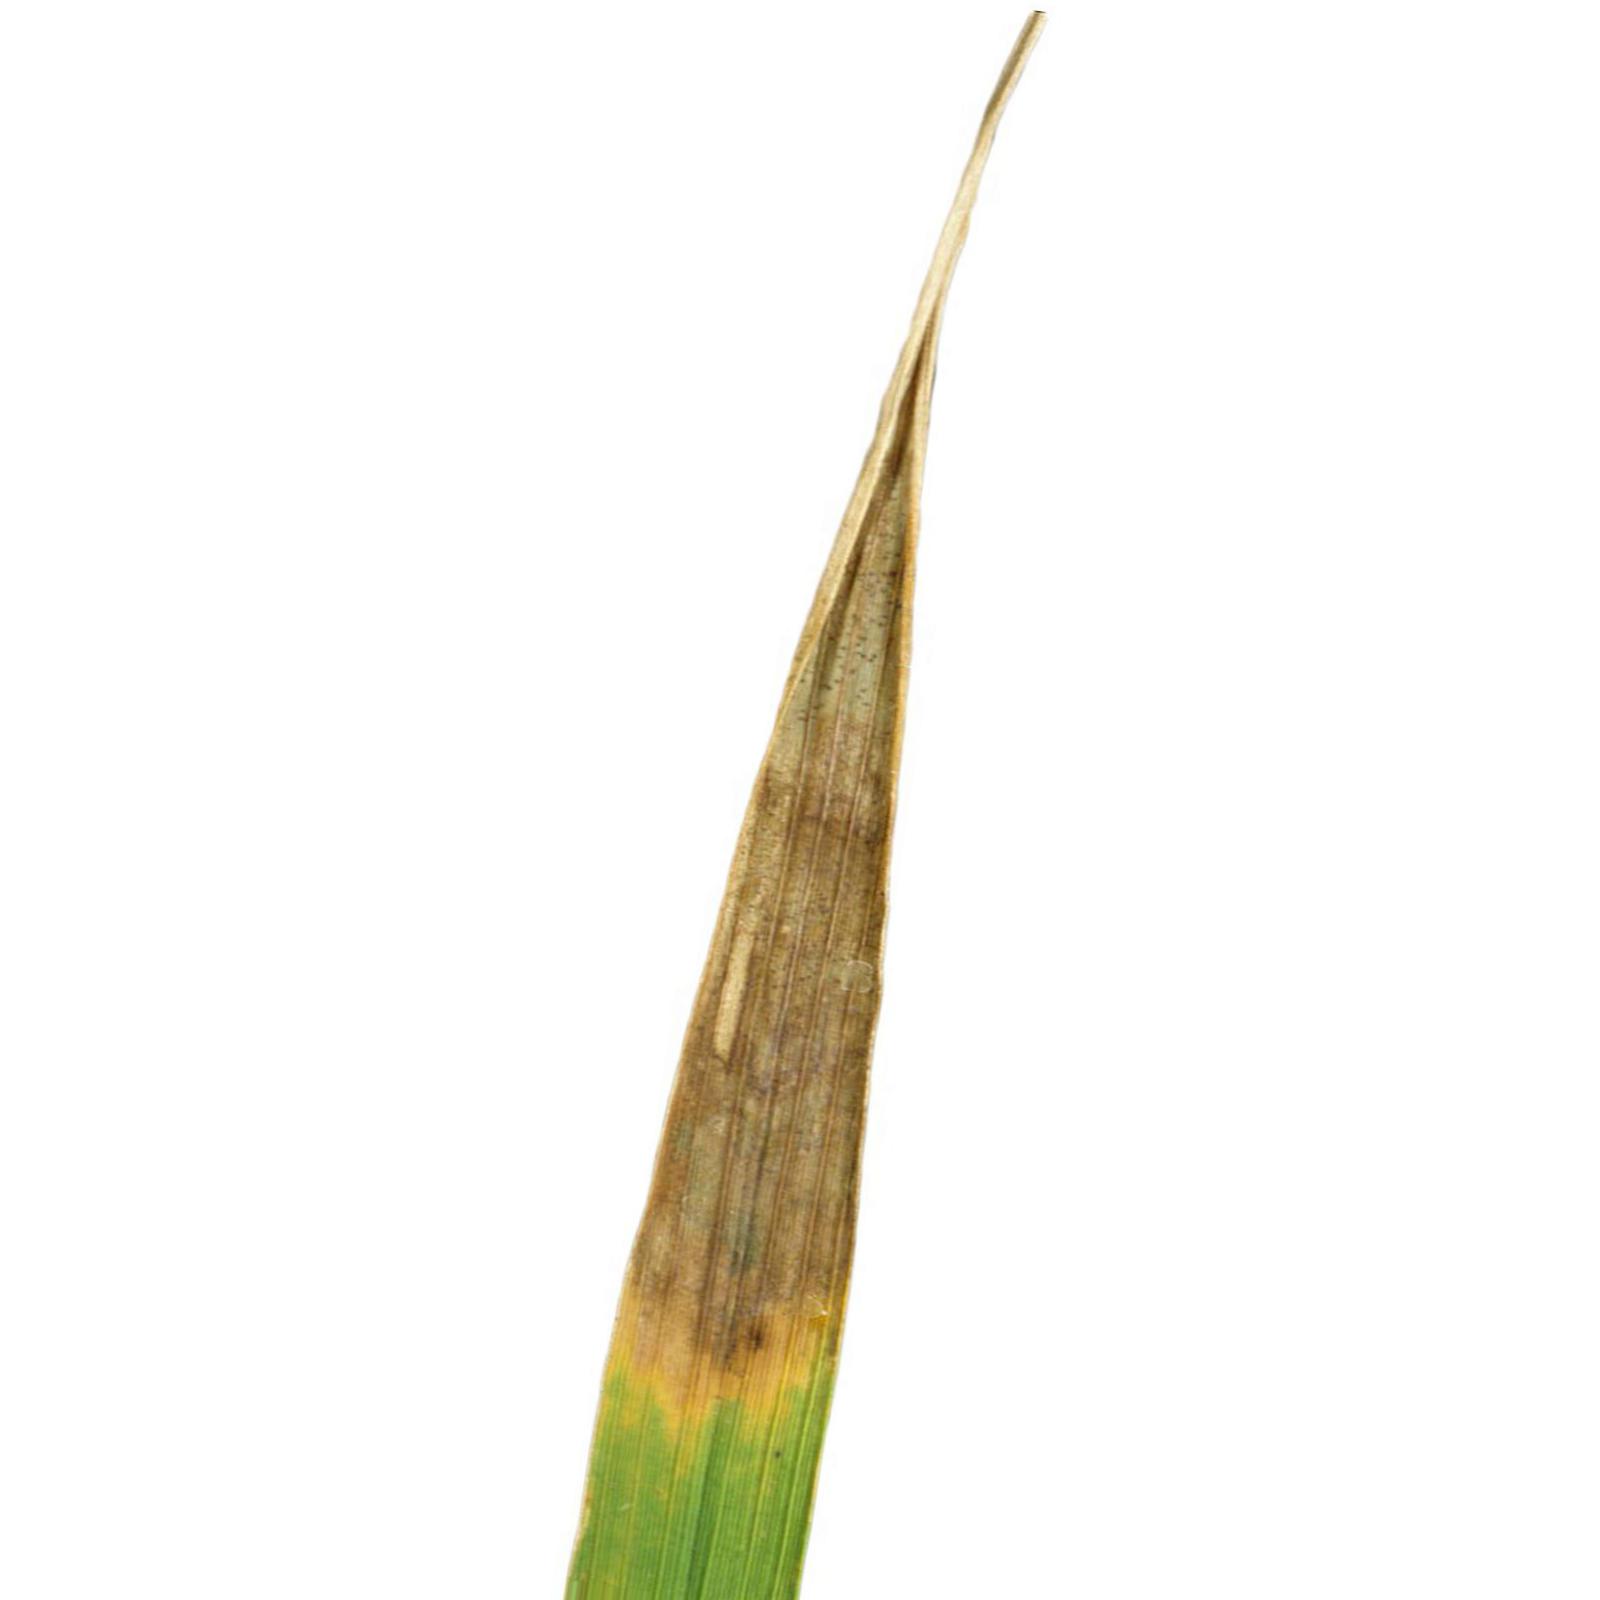
Nhãn: Bệnh Cháy lá ( Leaf scald )